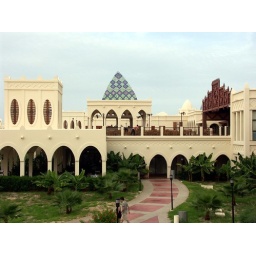
Riu Karamboa Hotel - the main restaurant on the ground floor with the Plaza Brava Bar and open air Theatre above